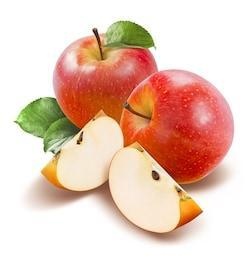
Label: apple